Trolley District

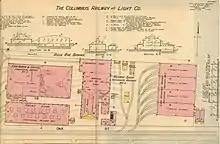
Site map, 1909

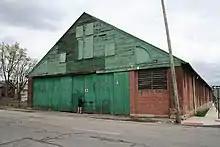
The current East Market building in 2015, prior to restoration

The buildings were constructed between 1882 and 1920 to serve the city's electric trolley network. The earliest building served horsecars, while every building served streetcars until their discontinuation, and subsequently buses until the 1980s. Several of the buildings were subsequently demolished or fell into disrepair.